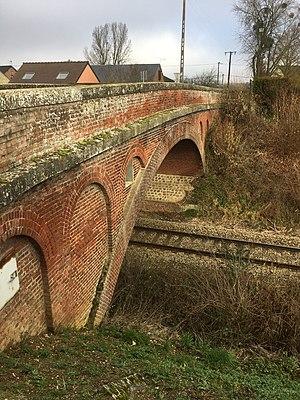
Vue du pont enjambant la voie SNCF à Moyenneville (Oise)
Moyenneville est une commune française située dans le département de l'Oise, en région Hauts-de-France. Ses habitants sont appelés les Moyennevillois et les Moyennevilloises.